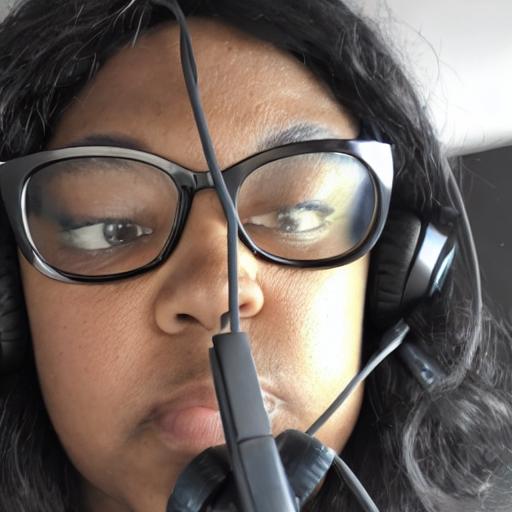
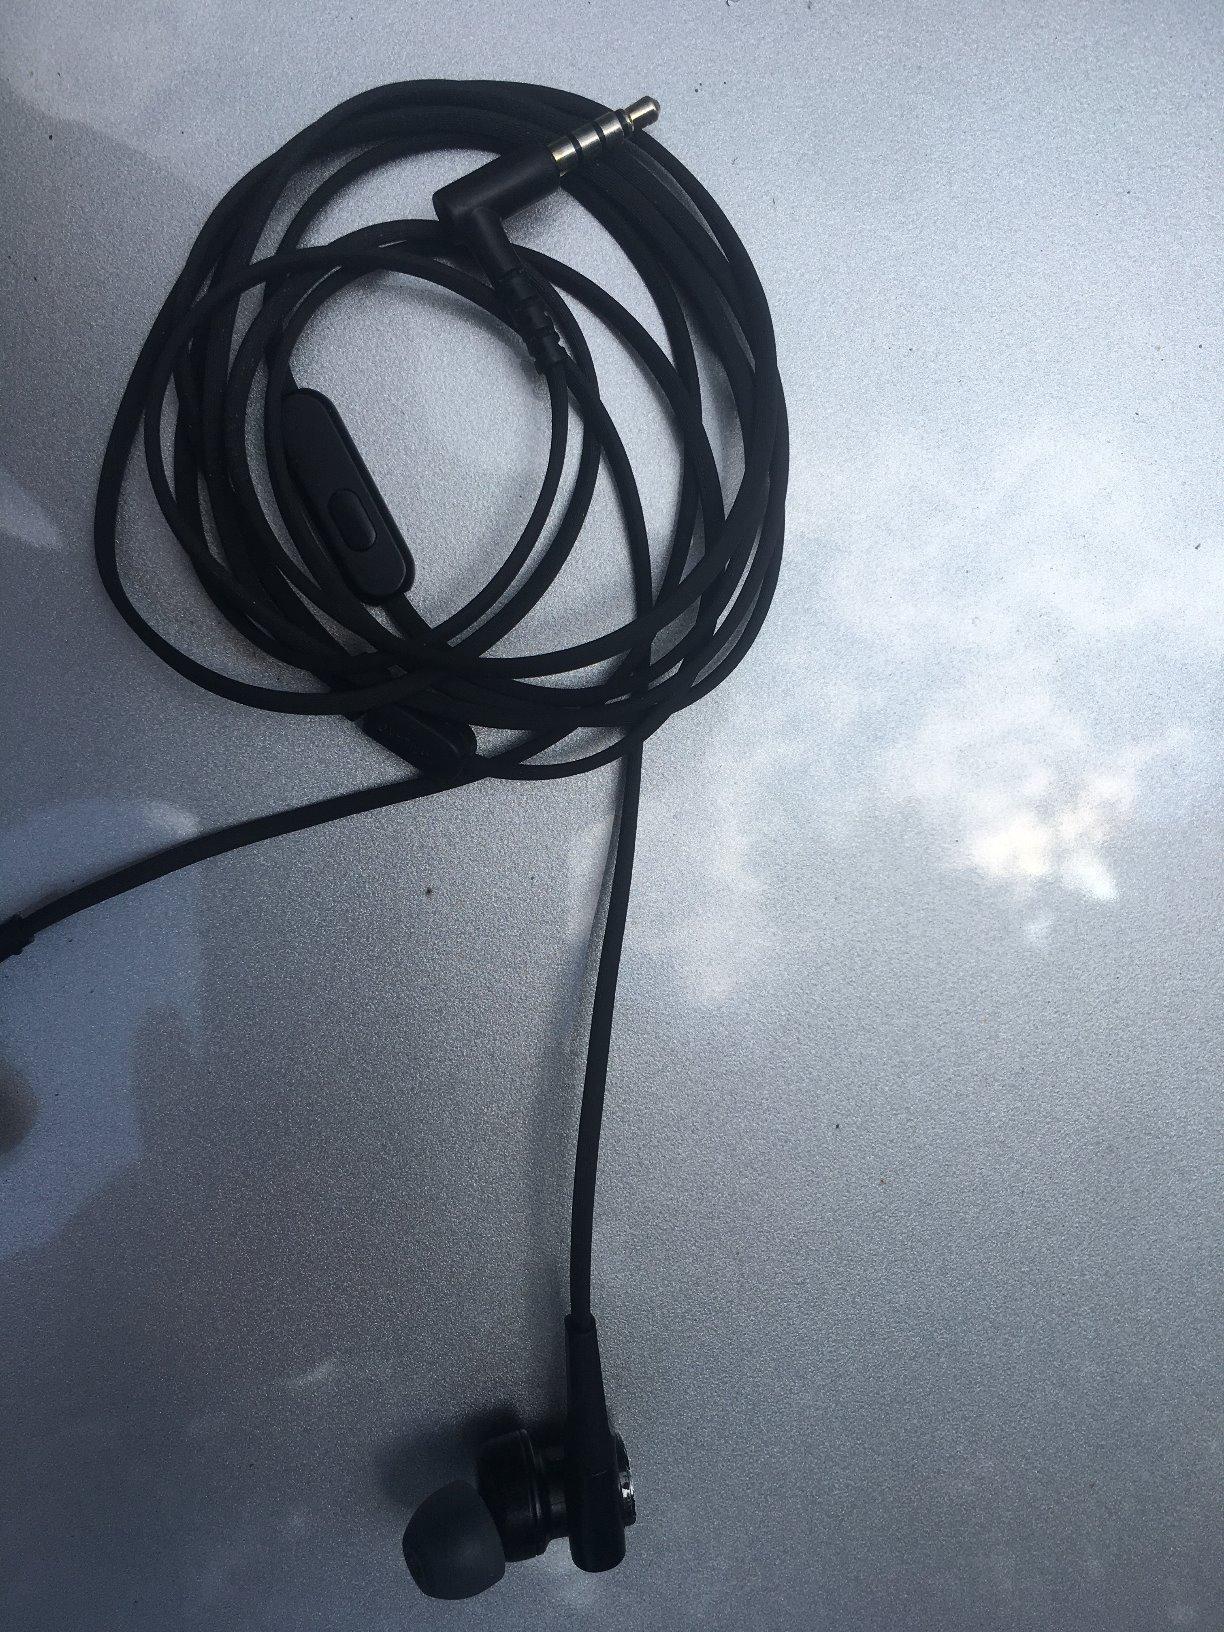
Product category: headphones
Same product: no